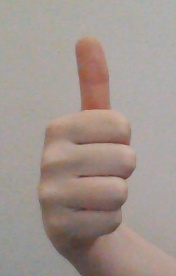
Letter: aleff